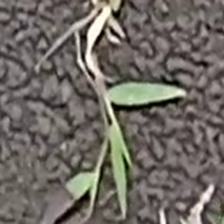
Weed species: Digitaria_SP_(Digitaria Sanguinalis )